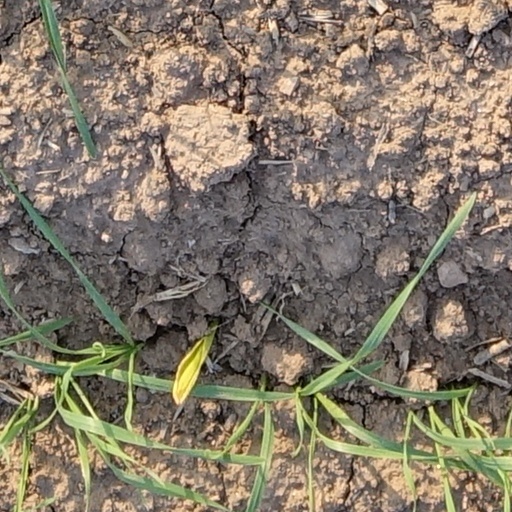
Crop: wheat